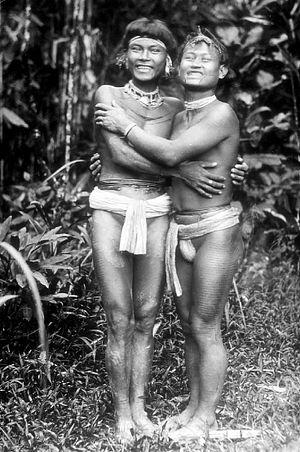
Les Mentawaï sont la population autochtone des îles Mentawaï situées au large de la côte ouest de la province de Sumatra occidental, en Indonésie. On les appelle aussi « hommes-fleurs » car ils se parent volontiers de fleurs.